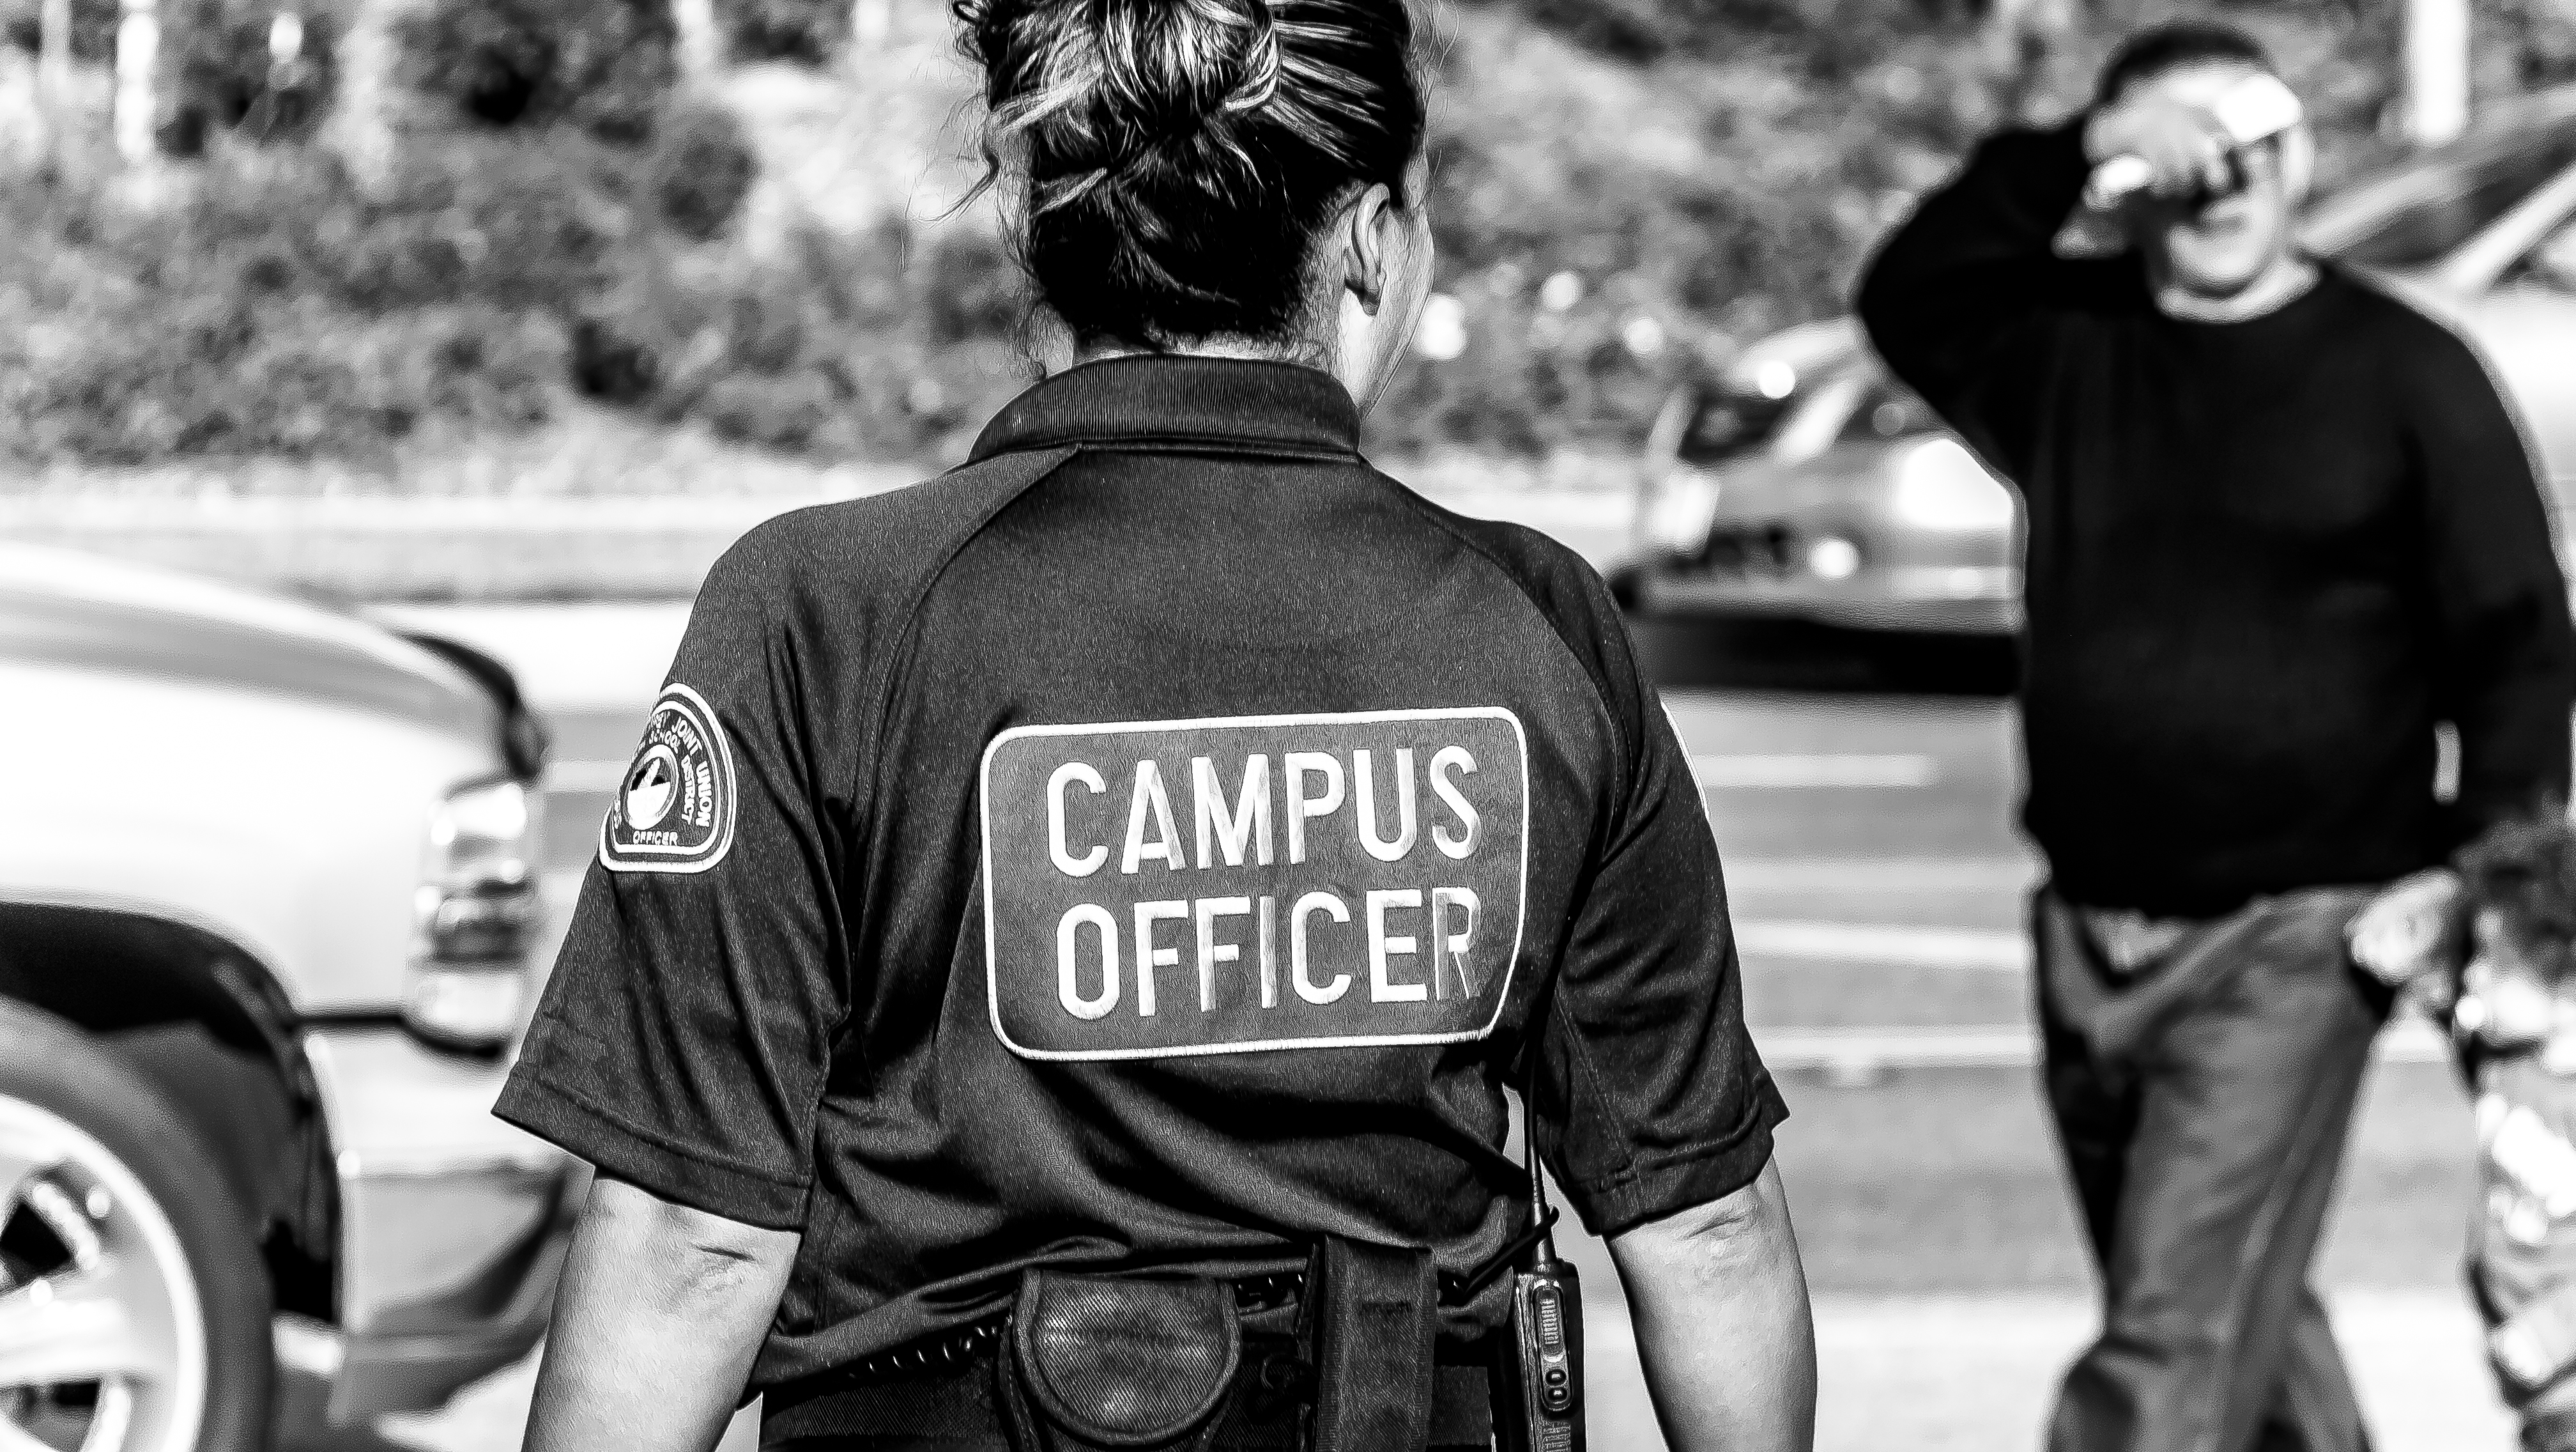
person, black and white, high, black, monochrome, ceremony, creativecommons, police, school, campus, graduation, colony, official, grumpy, monochrome photography